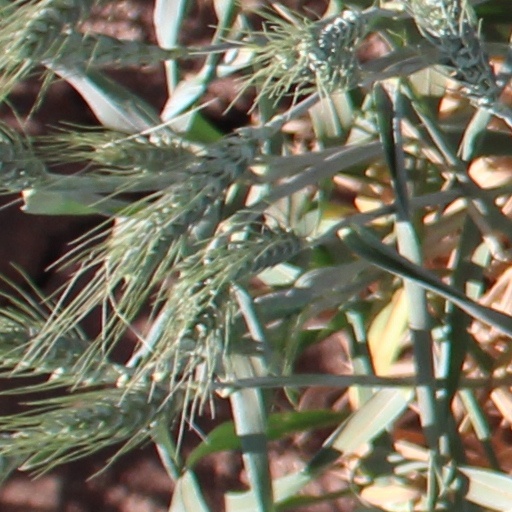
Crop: wheat